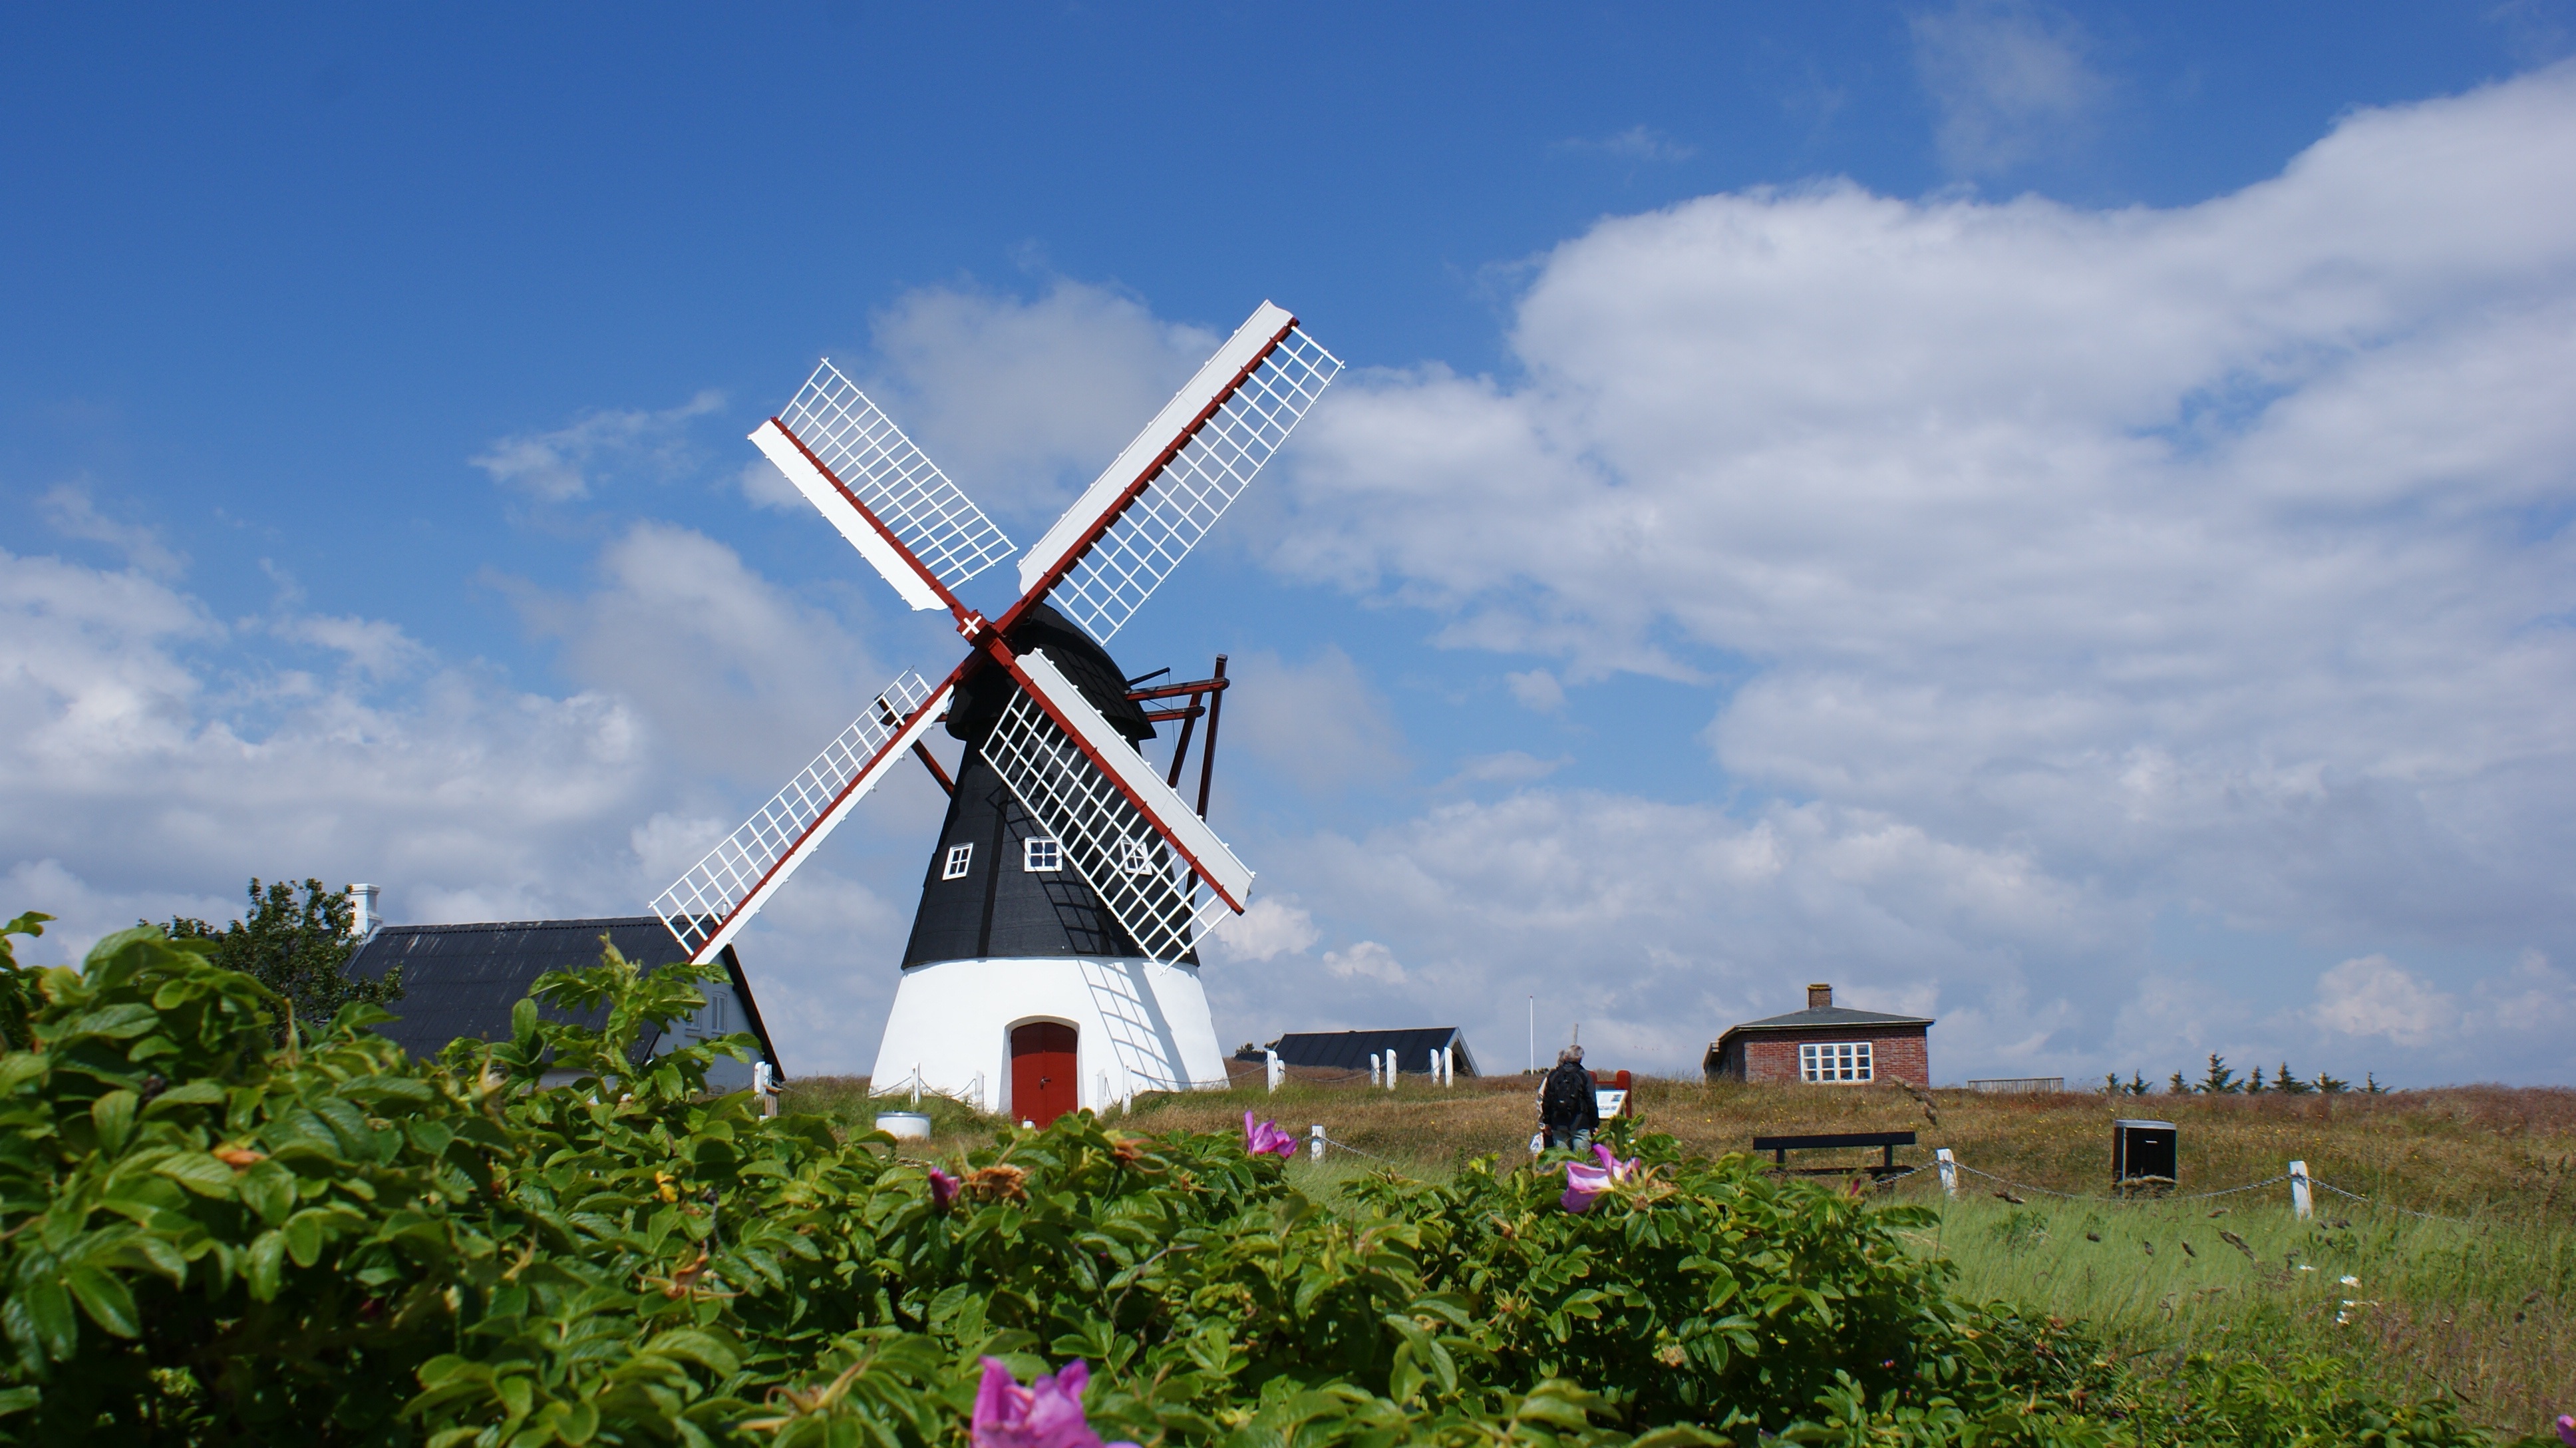
field, windmill, wind, building, machine, pinwheel, mill, denmark, mood, north sea, romo